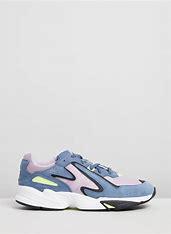
Brand: Adidas
Model: Yung 96 Chasm